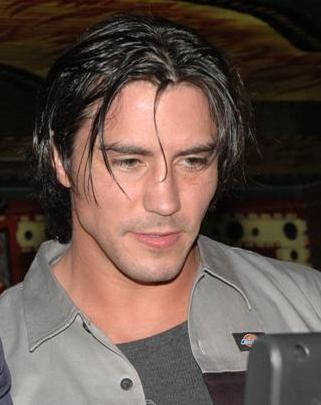
พอล ลอนดอน

| name = พอล ลอนดอน
| image = Paul_14.JPG
| birth_name = Paul Michael London
| birth_place = Austin, Texas, U.S.
| years_active = 2000–present (wrestling)2020–present (acting)
| module = Infobox professional wrestler|child=yes
|names = El Gran LuchadoreEl Vegas DragonPaul LondonSydistiko
|billed = Austin, TexasDown the Rabbit Hole (LU)
|trainer = Texas Wrestling AcademyDory Funk Jr.Ivan PutskiChristopher Daniels
|debut = 2000
ไฟล์:Paul London and Brian Kendrick 7dec2006.jpg|thumb|200px|ลอนดอนและไบรอัน เคนดริก ในตอนเป็นแชมป์แทกทีม WWE
พอล ลอนดอน (Paul London) มีชื่อจริงว่า พอล ไมเคิล ลอนดอน (Paul Michael London) เกิดวันที่ 16 เมษายน ค.ศ. 1980 นักมวยปล้ำอาชีพชาวอเมริกัน อดีตสังกัดดับเบิลยูดับเบิลยูอี (WWE) เคยจับคู่กับไบรอัน เคนดริกคว้าแชมป์แทกทีม WWE
==แชมป์และรางวัล==
*All Action Wrestling
**AAW Championship (1 time)
*East Coast Wrestling Association
**ECWA Super 8 Tournament (ECWA Super 8 Tournament#2003|2003)
*Extreme Texas Wrestling
**ETW Television Championship (1 time)
*Family Wrestling Entertainment
**FWE Tri-Borough Championship (FWE Tri-Borough Championship#title history|1 time)
*!Bang!#Funking Conservatory|Funking Conservatory
**FC United States Championship (1 time)
**FC Television Championship (1 time)
**FC Hardcore Championship (1 time)
**FC Tag Team Championship (1 time) – with Adam Windsor
*Insane Championship Wrestling
**ICW Tag Team Championship (1 time) – with Brian Kendrick
*Insane Wrestling League
**IWL World Heavyweight Championship (2 times)
*Northeast Wrestling
**NEW Championship (3 time)
*NWA Wrestling Revolution
**NWA Grand Warrior Championship (1 time)
*National Wrestling Alliance|NWA Southwest
**NWA Texas Television Championship (1 time)
*Pro Wrestling Bushido
**PWB Television Championship (1 time)
*Pro Wrestling Guerrilla
**PWG World Tag Team Championship (List of PWG World Tag Team Champions|1 time) – with El Generico
**List of Pro Wrestling Guerrilla tournaments#Dynamite Duumvirate Tag Team Title Tournament|Dynamite Duumvirate Tag Team Title Tournament (List of Pro Wrestling Guerrilla tournaments#DDT4 (2010)|2010) – with El Generico
*"Pro Wrestling Illustrated"
**PWI Tag Team of the Year|Tag Team of the Year (2007) with Brian Kendrick
**PWI ranked him 36 of the top 500 singles wrestlers of the Pro Wrestling Illustrated#PWI 500|PWI 500 in 2005
*Pro Wrestling Xperience
**PWX Heavyweight Championship (1 time)
*Vanguard Championship Wrestling
**VCW United States Liberty Championship (1 time)
*WWE|World Wrestling Entertainment
**World Tag Team Championship (WWE)|World Tag Team Championship (List of World Tag Team Champions (WWE)|1 time) – with Brian Kendrick
**WWE Tag Team Championship (List of WWE Tag Team Champions|2 times) – with Billy Kidman (1) and Brian Kendrick (1)
**WWE Cruiserweight Championship (1991–2007)|WWE Cruiserweight Championship (WWE Cruiserweight Championship (1991–2007)|1 time)
*"List of Wrestling Observer Newsletter awards|Wrestling Observer Newsletter"
**List of Wrestling Observer Newsletter awards#Most Underrated|Most Underrated (2004)
==อ้างอิง==
==แหล่งข้อมูลอื่น==
*
Navboxes|
หมวดหมู่:นักมวยปล้ำอาชีพชาวอเมริกัน